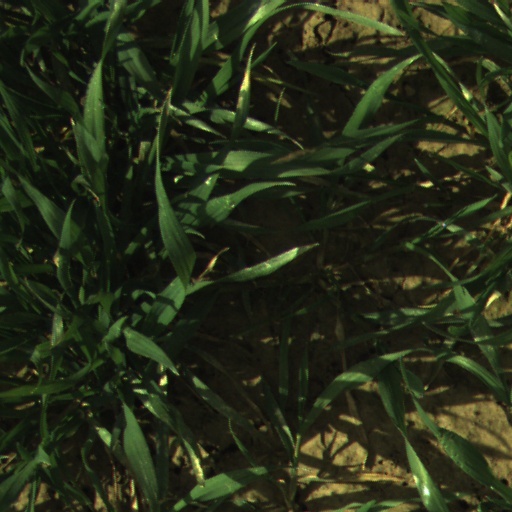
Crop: wheat